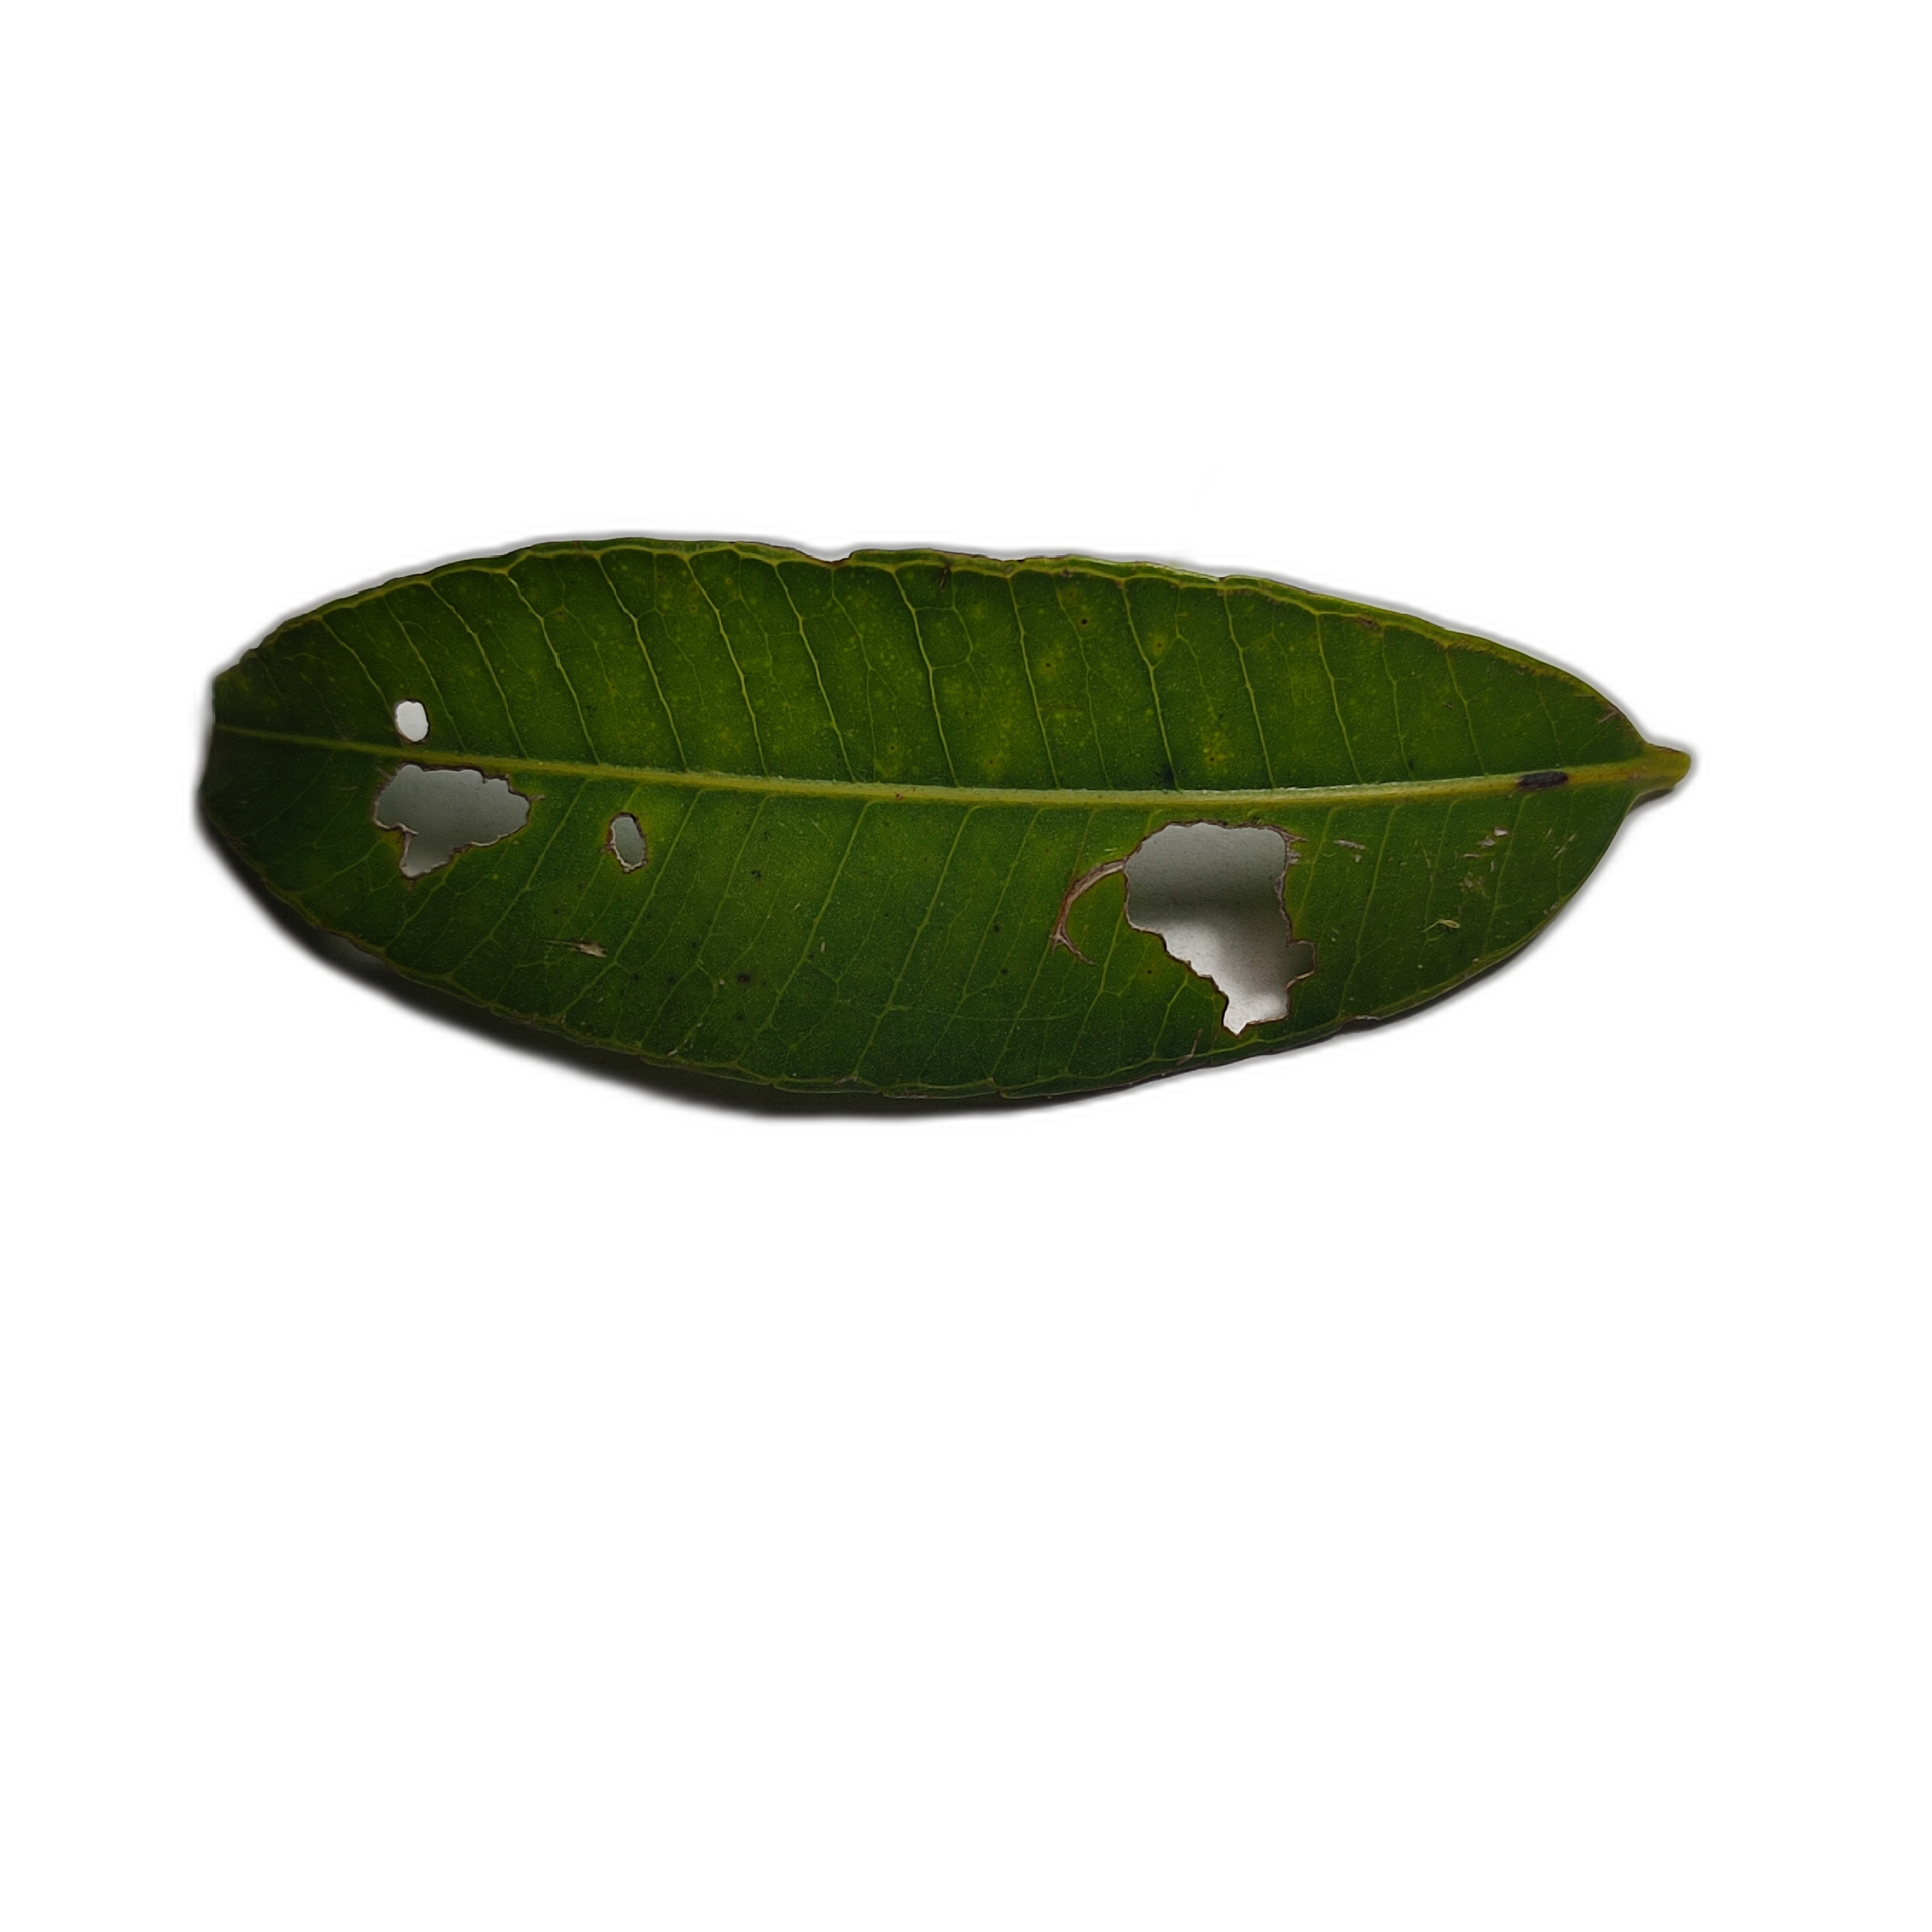
Label: not_healthy